WarpSpeed

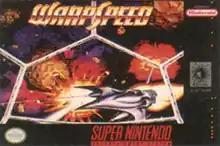
Super NES cover art

WarpSpeed is a space flight simulator video game created by Accolade for the Sega Genesis/Mega Drive and Super NES.